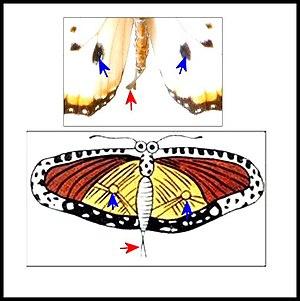
Représentation du Monarque africain, avec ses détails anatomiques, dans un tombeau égyptien du Moyen Empire
Le Petit monarque est une espèce de lépidoptères de la famille des Nymphalidae et de la sous-famille des Danainae. Il est largement répandu en Afrique et en Asie tropicale, et peut également être observé dans le Sud de l'Europe.